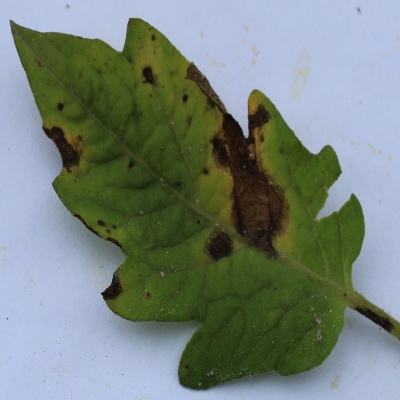
Crop: Tomato
Condition: septoria leaf spot